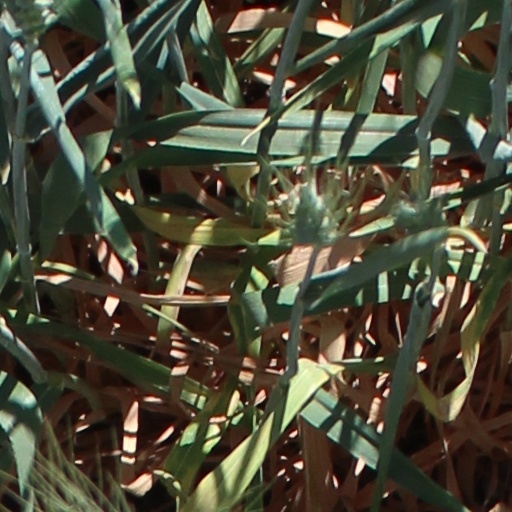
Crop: wheat